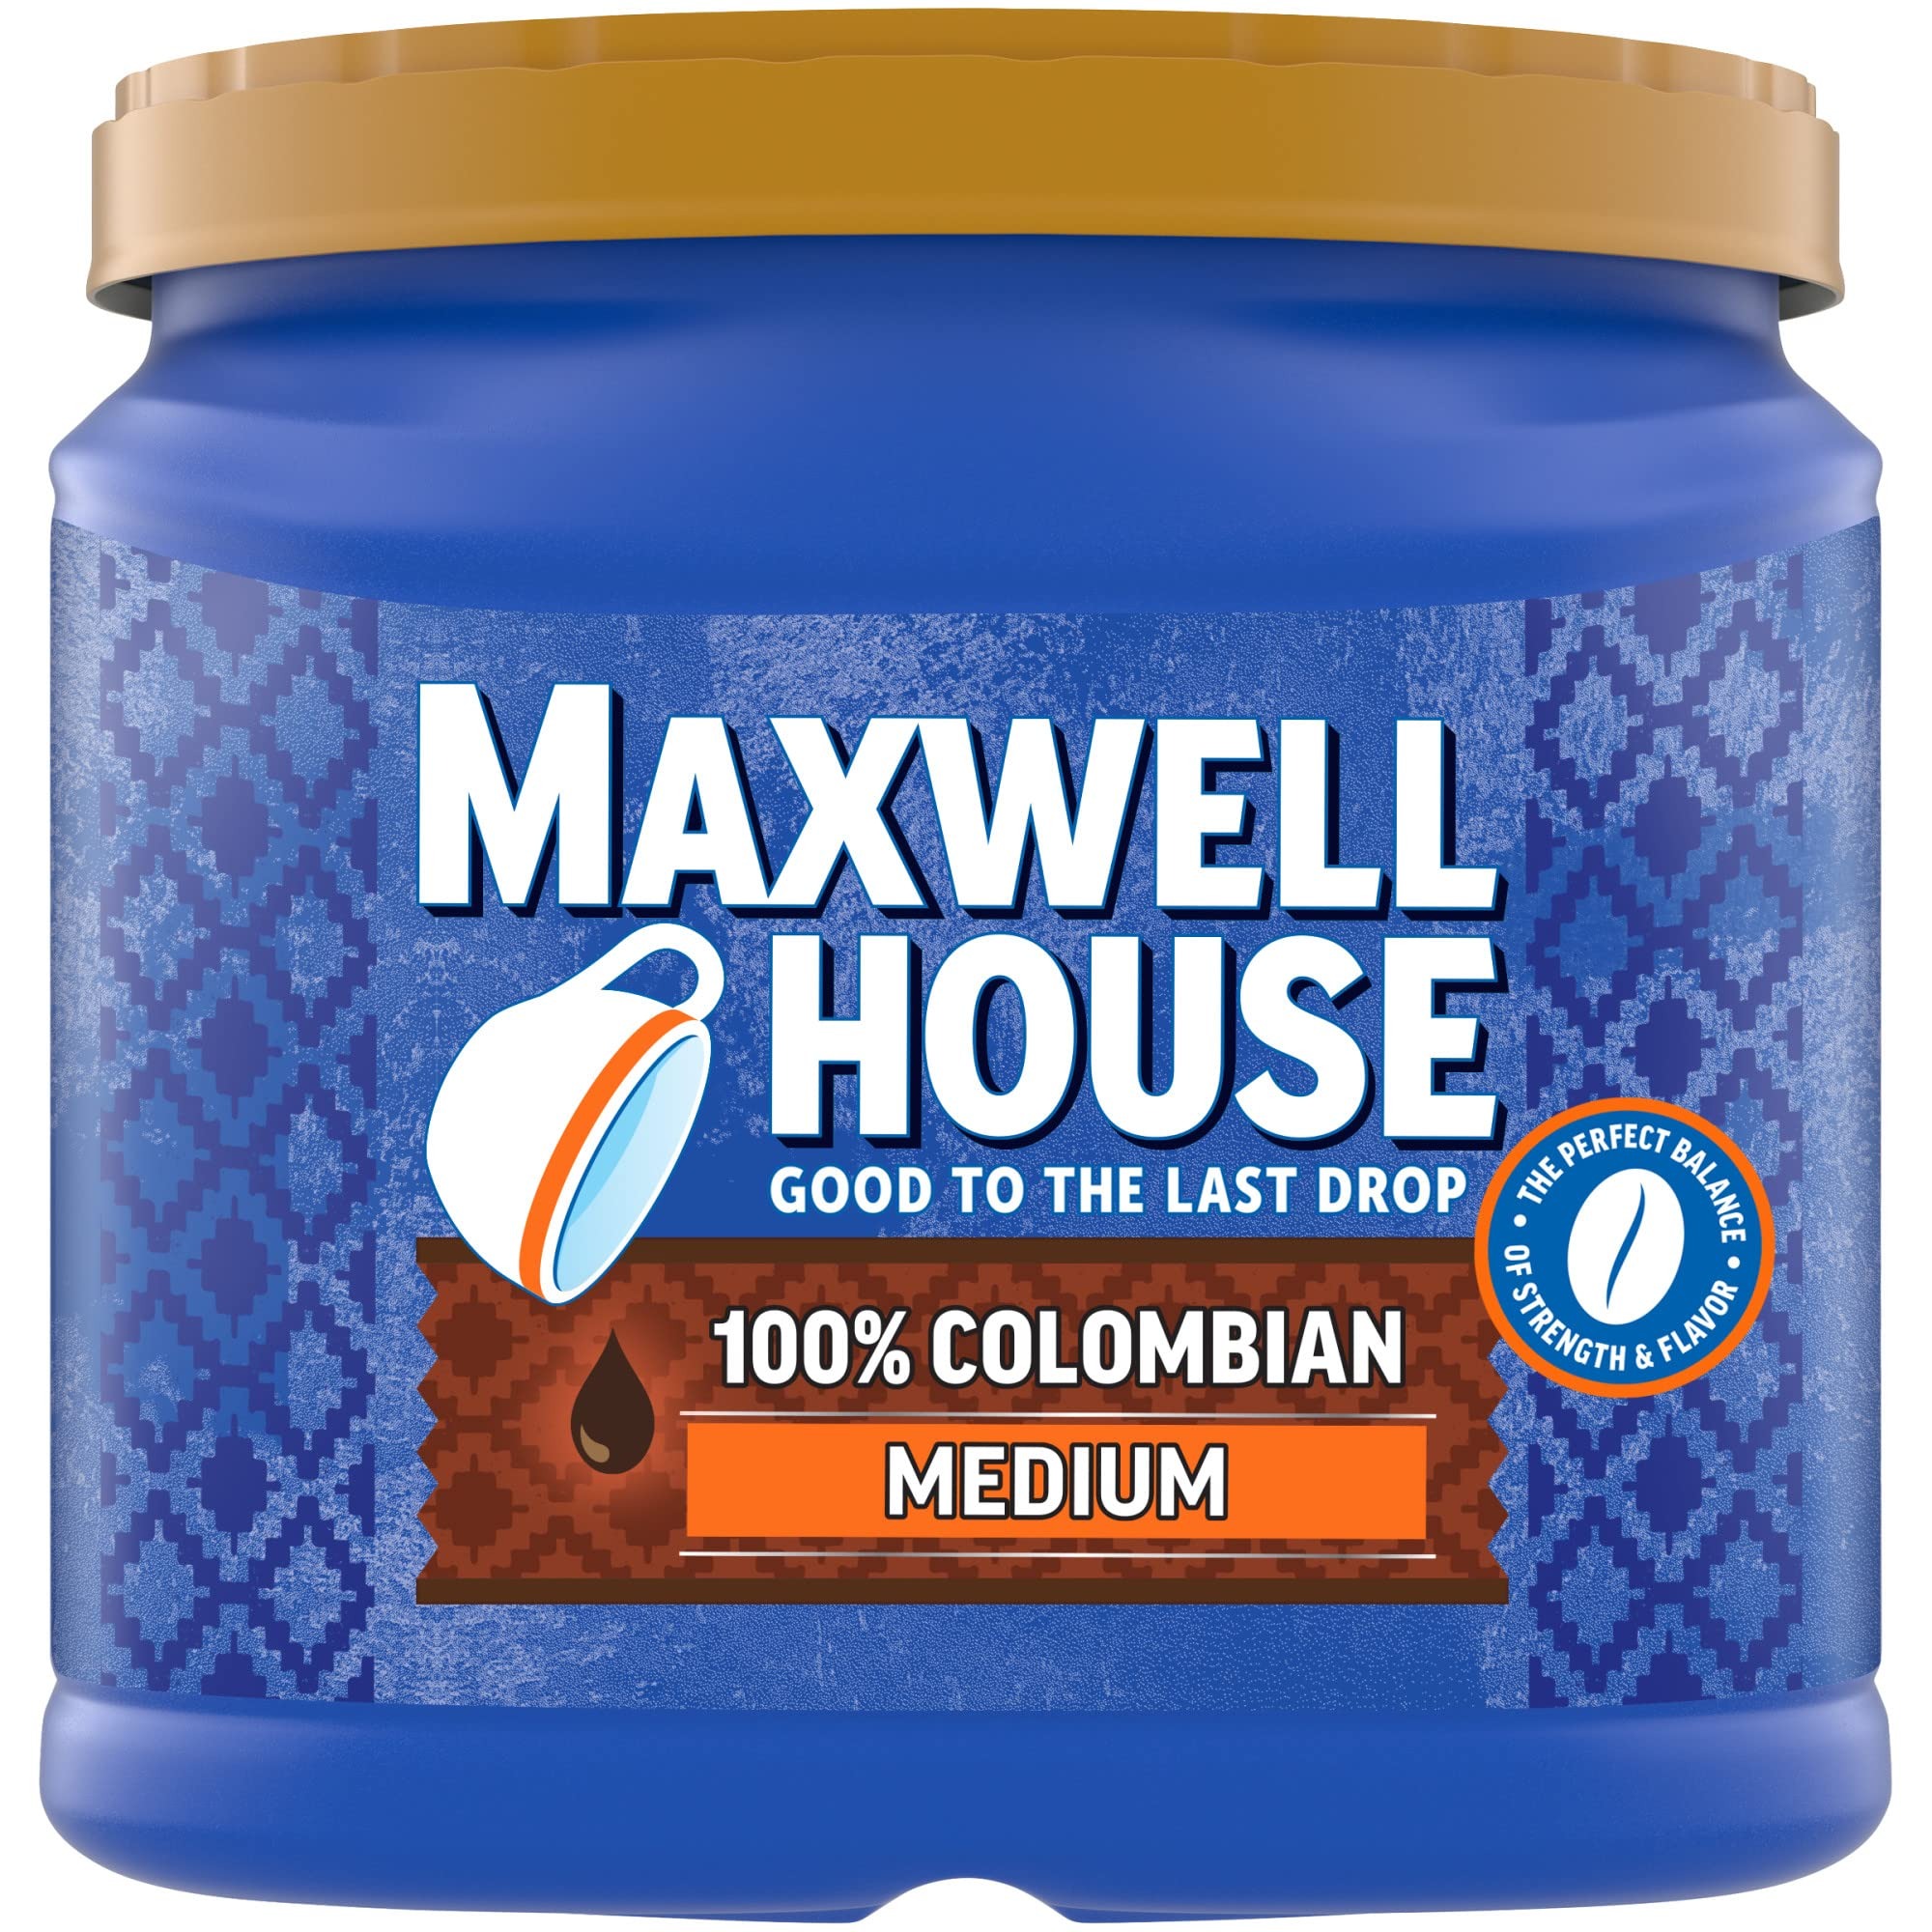
Item Name: Maxwell House Medium Roast 100% Colombian Ground Coffee, 24.5 oz. Canister
Bullet Point 1: One 24.5 oz canister of Maxwell House Medium Roast 100% Colombian Ground Coffee
Bullet Point 2: Medium roast ground coffee has a balanced body with deep, robust flavor
Bullet Point 3: Maxwell House Medium Roast 100% Colombian Ground Coffee has a consistently great taste
Bullet Point 4: Made with 100% real Colombian coffee beans
Bullet Point 5: Great served black or with cream and sugar; Try it with Maxwell House International Cafe as creamer
Bullet Point 6: Perfect for use in automatic drip coffee makers
Bullet Point 7: Packaged in a resealable canister to lock in flavor
Bullet Point 8: Certified Kosher ground coffee
Bullet Point 9: SNAP & EBT eligible food item
Value: 24.5
Unit: Ounce

Price: 17.39